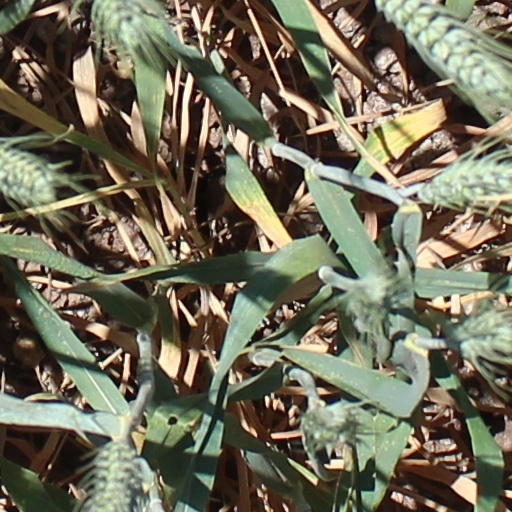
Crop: wheat